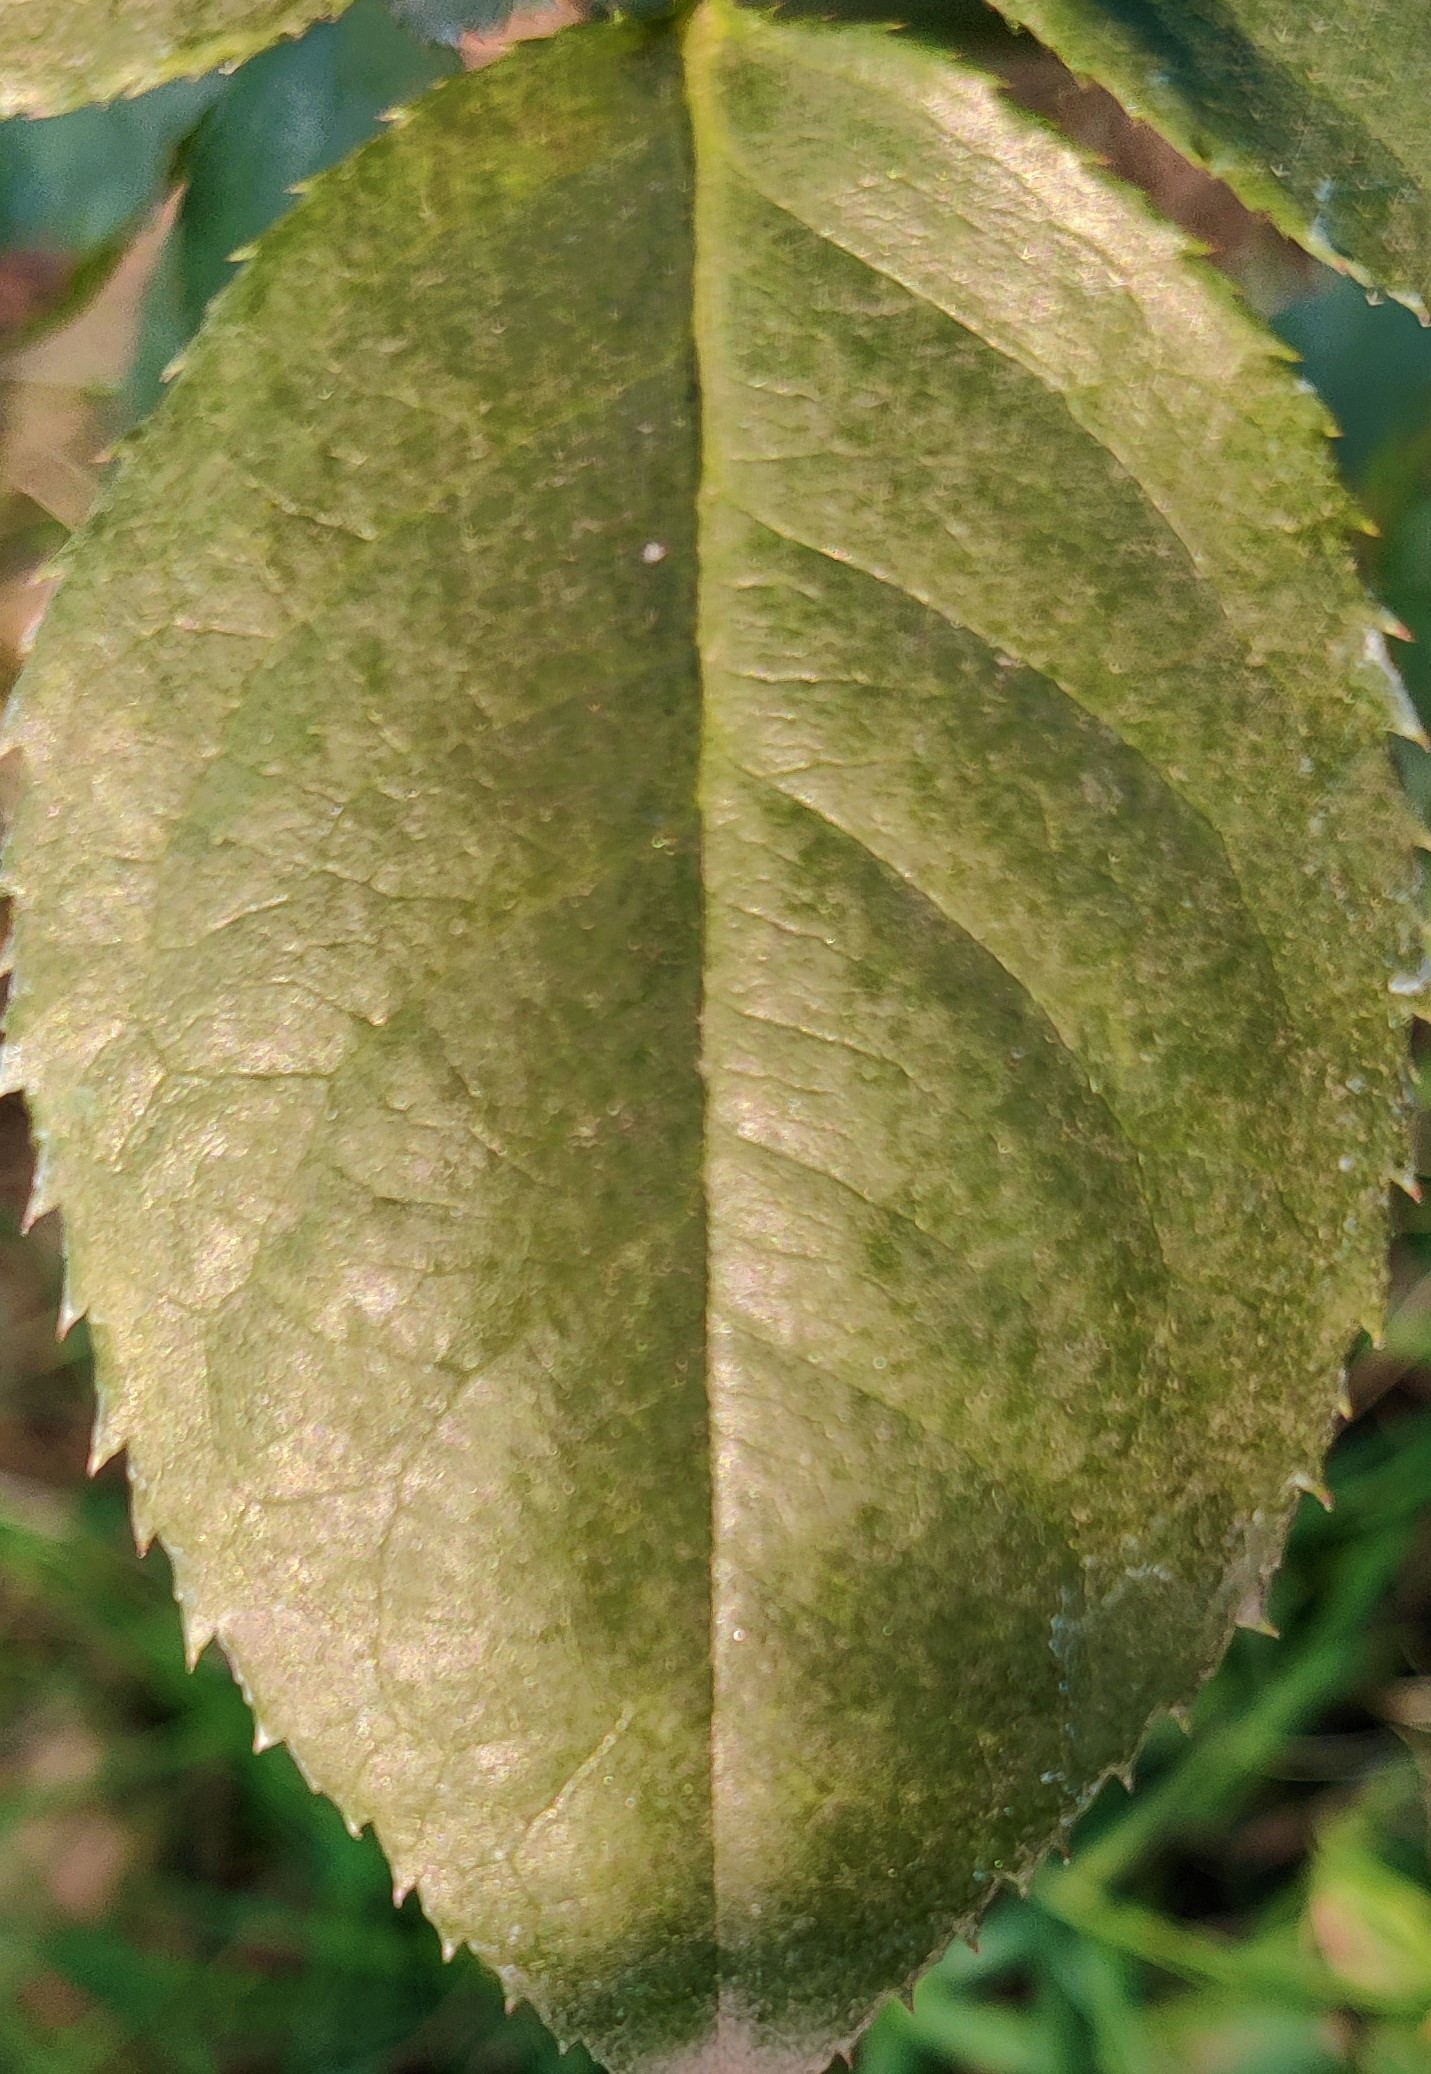
Label: Fresh Leaf